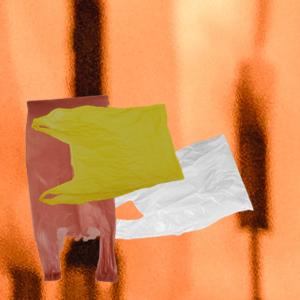
Label: plasticbags